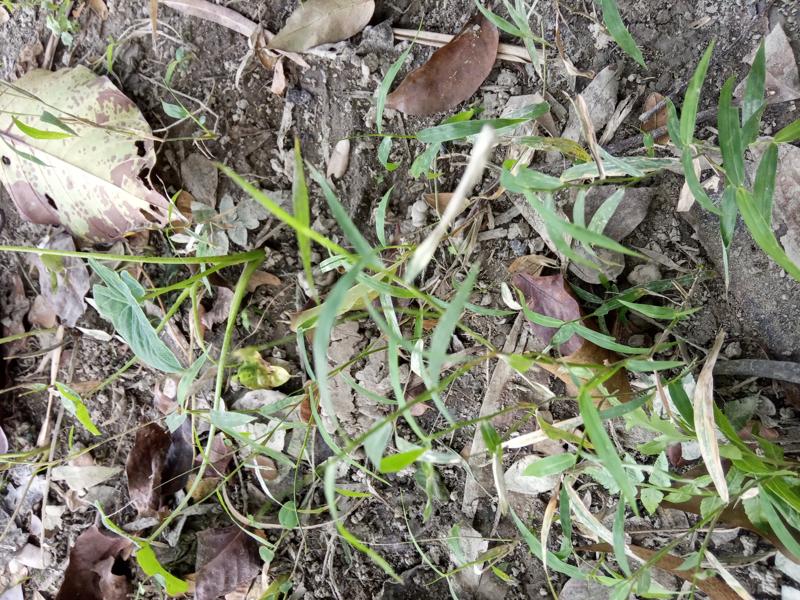
Weed species: Panicum repens